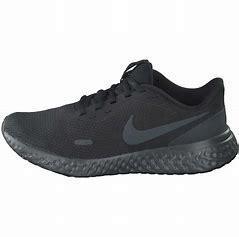
Brand: Nike
Model: Revolution 5